Alain-Sol Sznitman

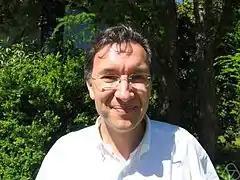
Sznitman in 2005

Alain-Sol Sznitman (born 13 December 1955) is a French and Swiss mathematician who works as a professor of mathematics at ETH Zurich. His research concerns probability theory and mathematical physics. Within the field of percolation theory, Sznitman introduced the study of random interlacements.